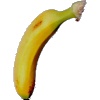
Label: banana_lady_finger